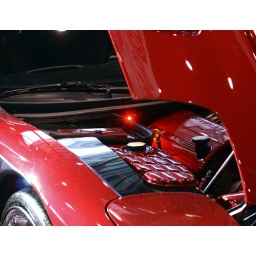
Taken at the World of Wheels custom car and motorcycle show at McCormick Place in Chicago Illinois